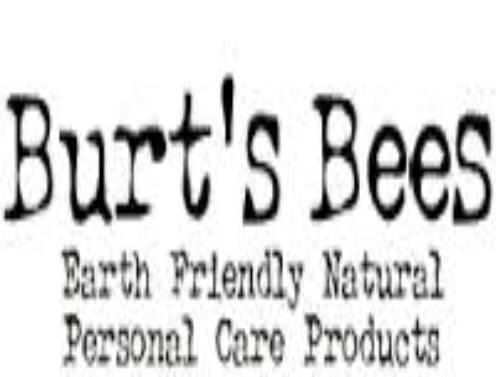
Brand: Burt's Bees
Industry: Necessities